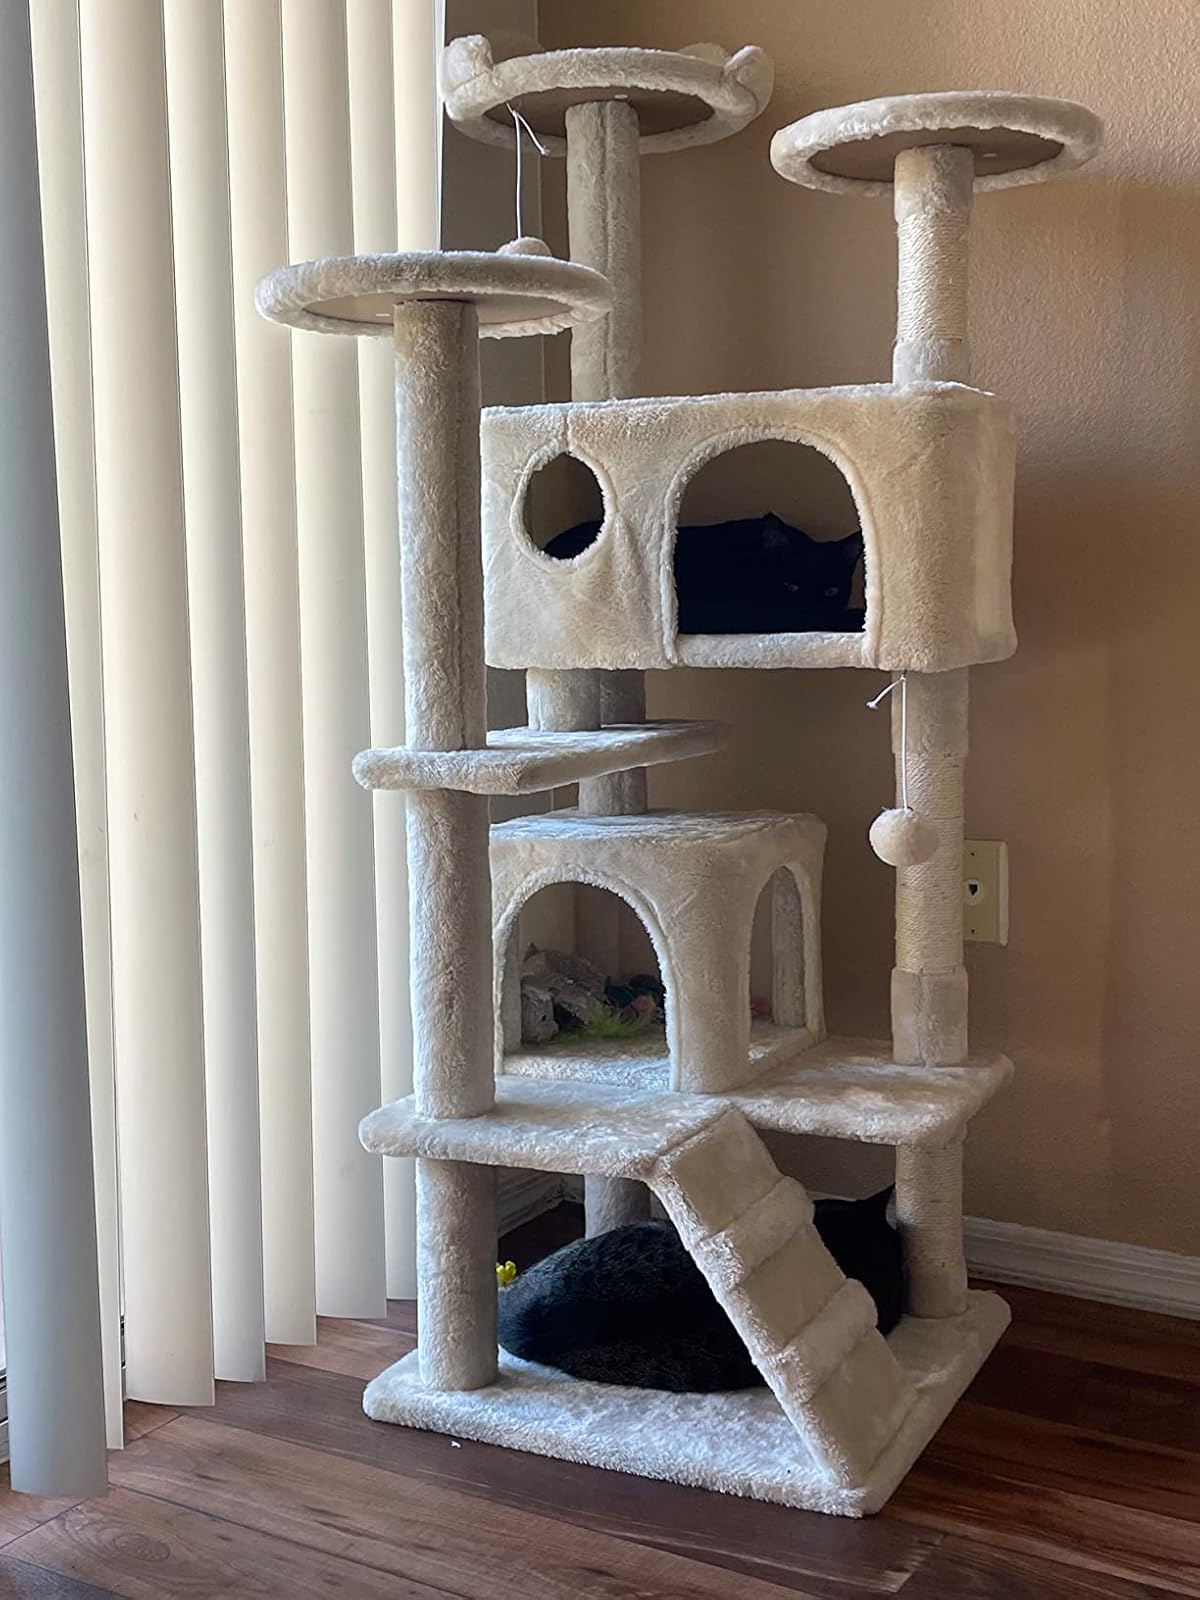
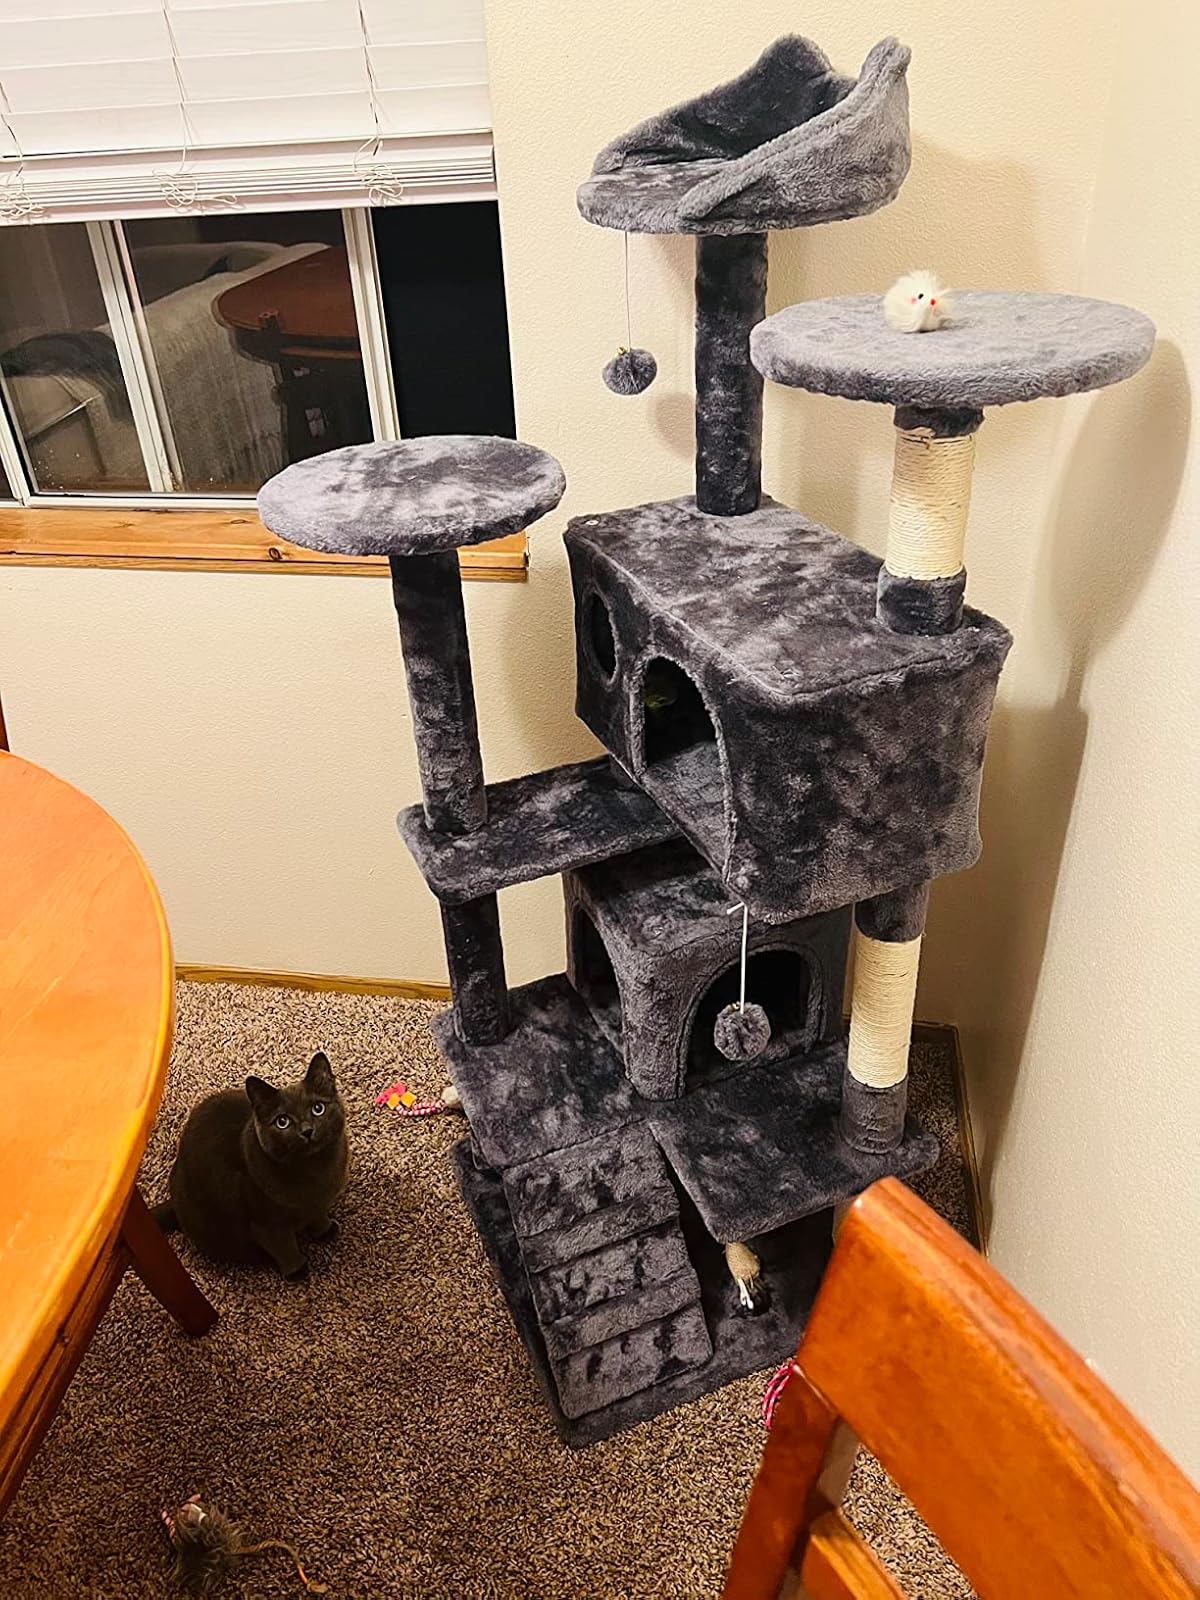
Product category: items_cat tree
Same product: no